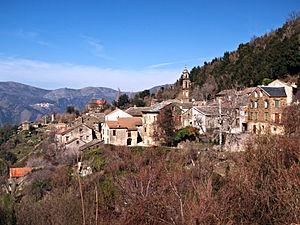
Castello-di-Rostino, Rustinu (Corse) - Vue du village de Pastoreccia avec, en arrière, le clocher de l'église paroissiale Sainte-Marie à Baranciasche
Castello-di-Rostino est une commune française située dans la circonscription départementale de la Haute-Corse et le territoire de la collectivité de Corse. Le village appartient à la piève de Rostino, en Castagniccia.